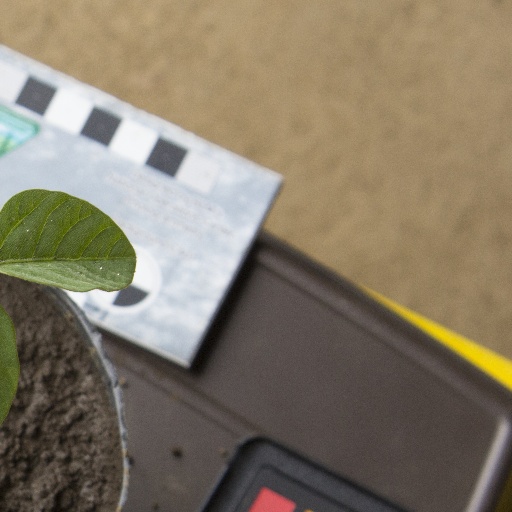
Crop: soybean